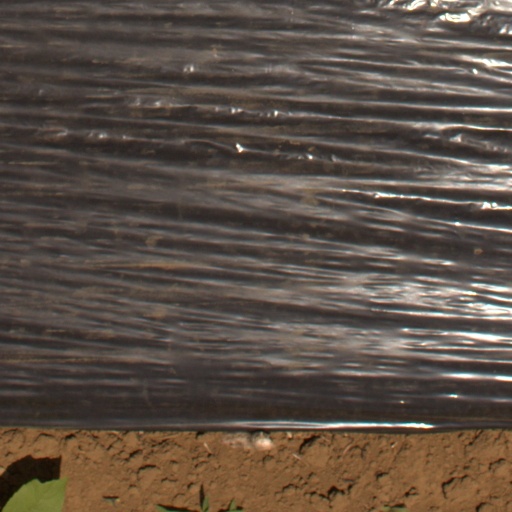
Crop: Jerusalem artichoke